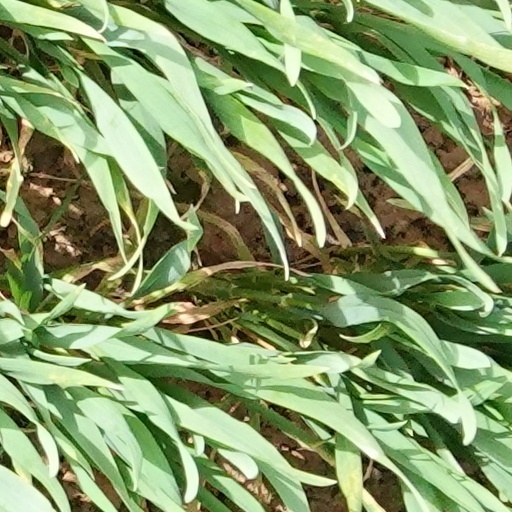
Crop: wheat